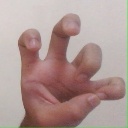
अक्षर: छ